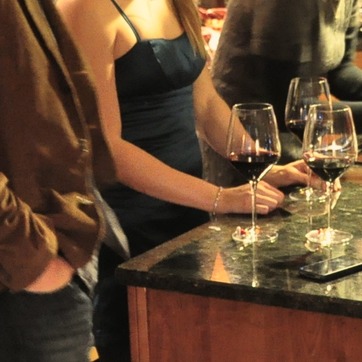
Material: skin